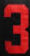
Number: 3